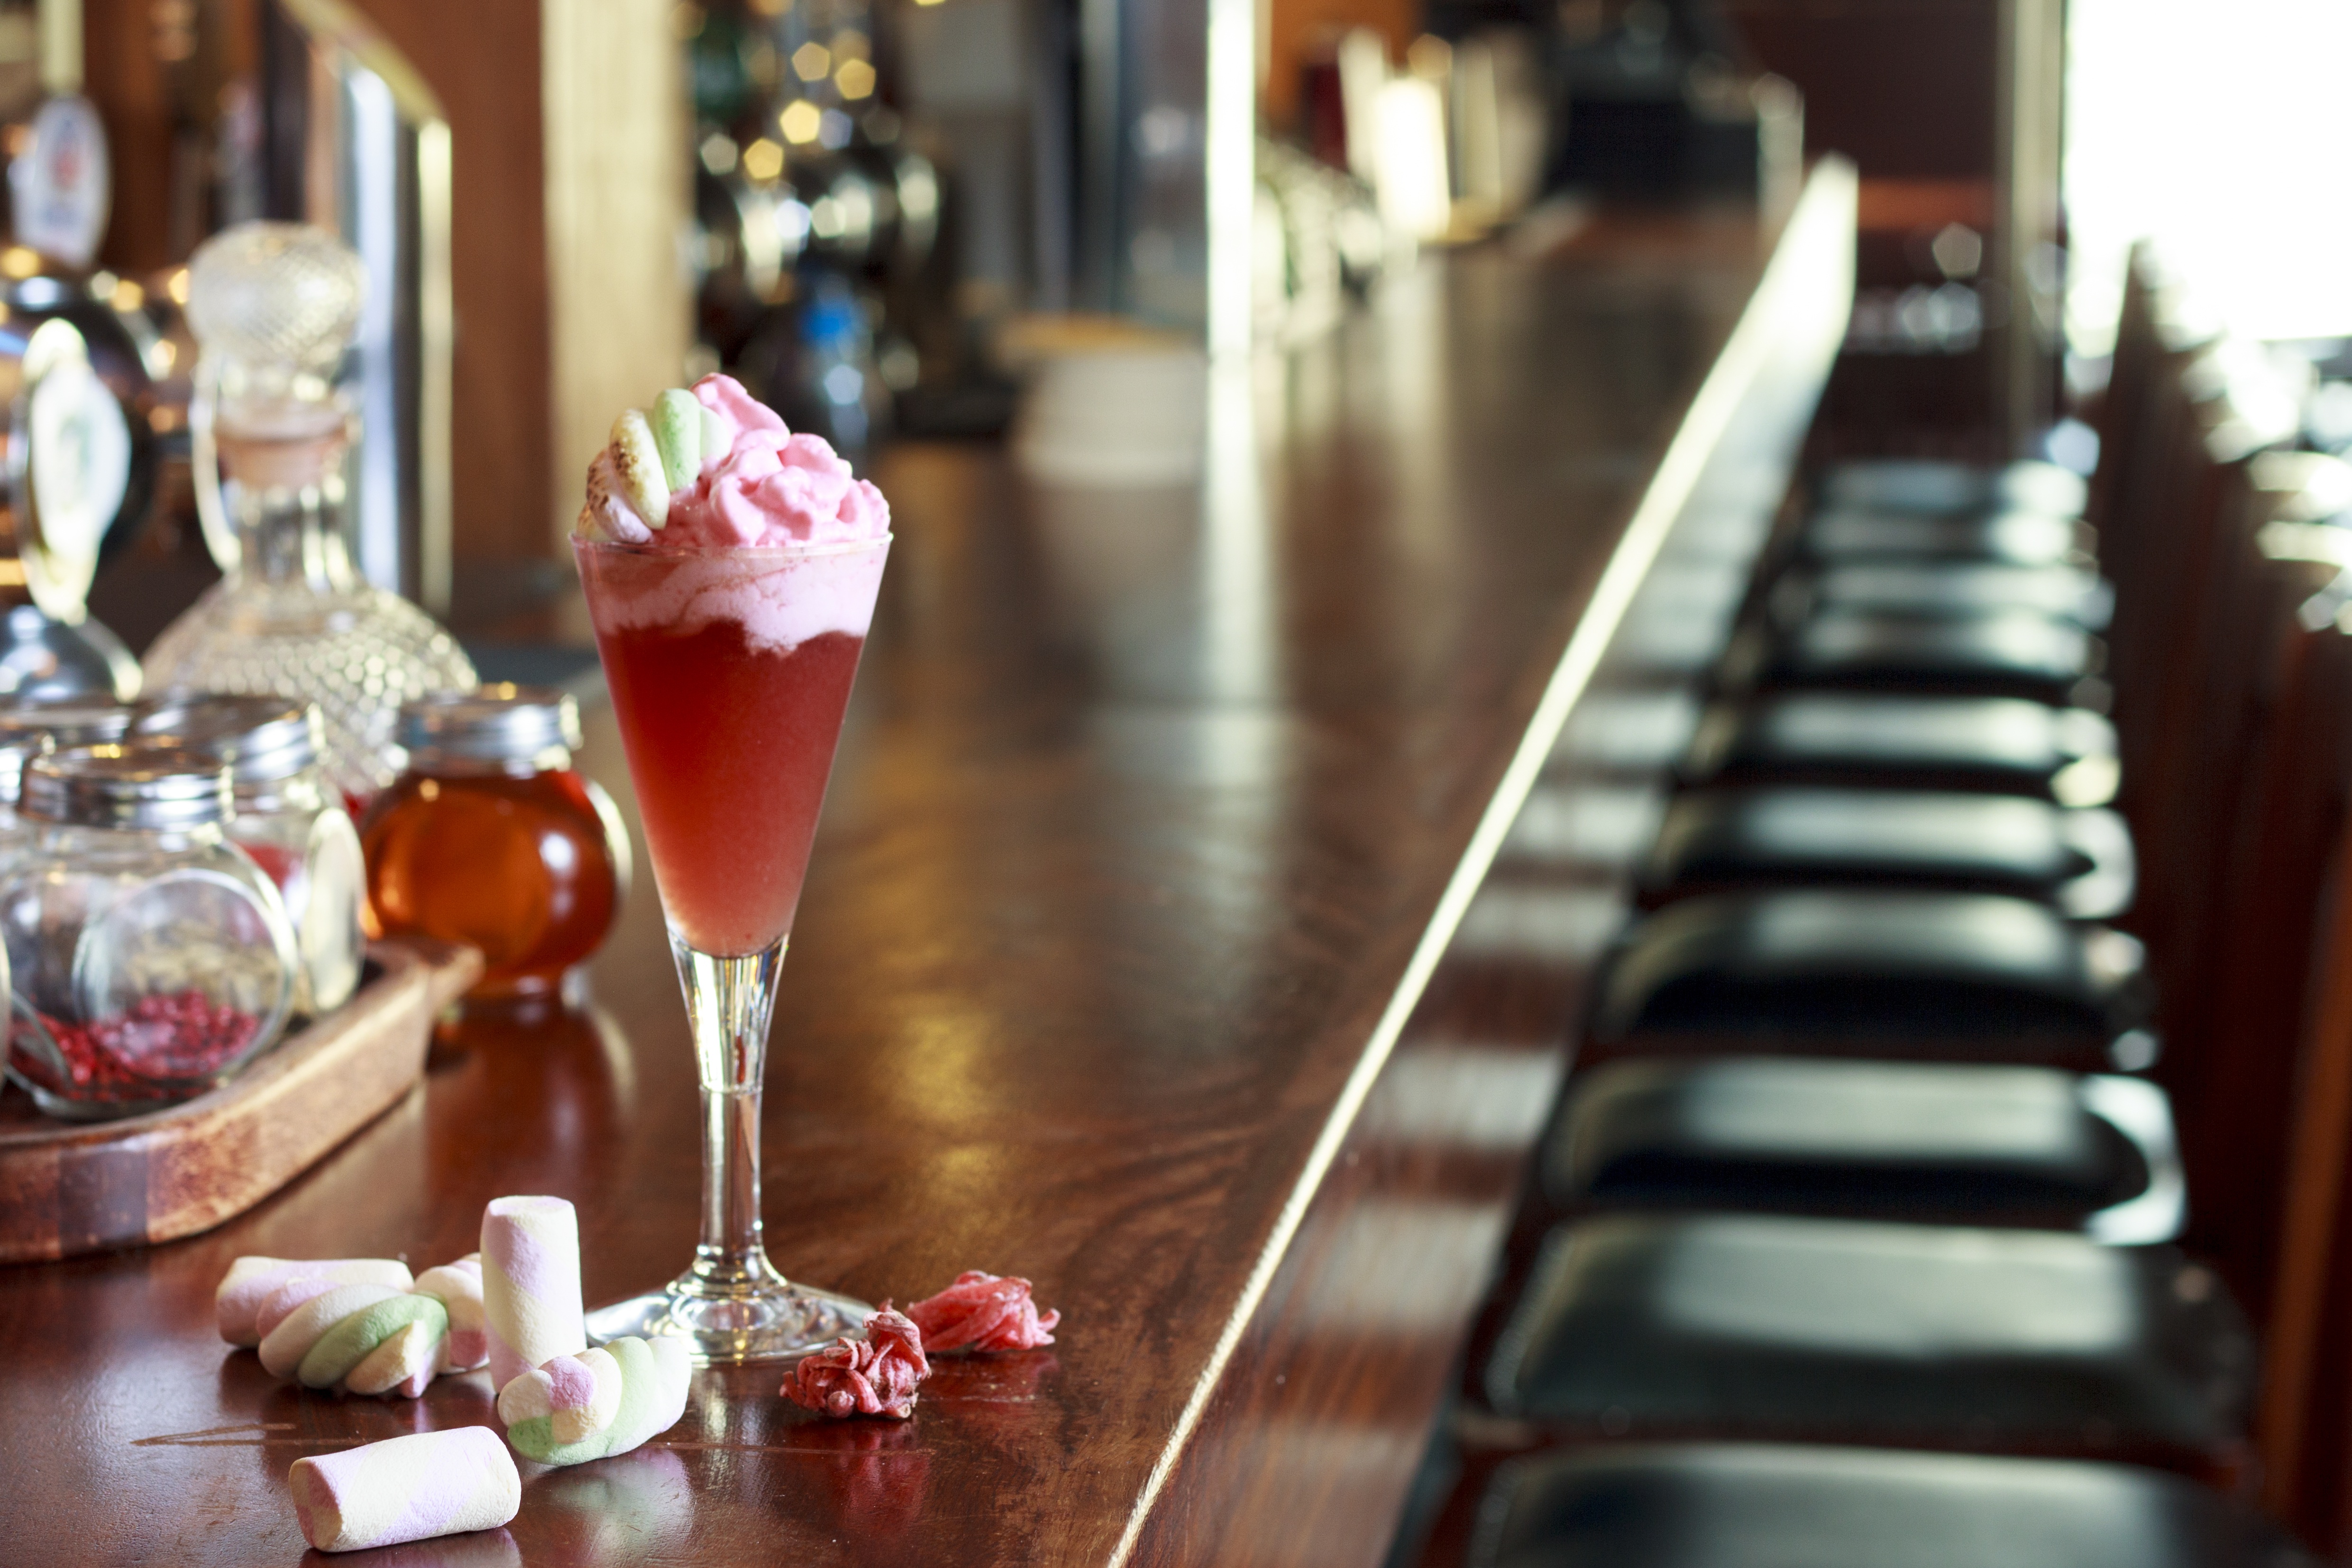
restaurant, bar, meal, wedding, cocktail, mixed drink